Grattan massacre

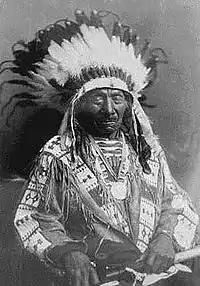
Red Cloud, late life photo.

By the time the detachment reached the encampment, the interpreter Auguste was intoxicated from drinking along the way, as he feared the encounter. Grattan broke his bottle and scolded him. Auguste was not well liked by the Sioux; he spoke only broken Dakota and had little grasp of other dialects. As they entered the encampment, he began to taunt the Sioux, calling their warriors women, and saying the soldiers were not there to talk, but to kill them all. James Bordeaux, who owned the nearby trading post and observed the encounter, later recounted Auguste's comments.